St. James Cemetery (Toronto)

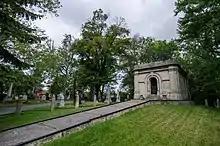
Mausoleum of James Austin, founder of The Dominion Bank (predecessor of TD Bank).

The cemetery opened in July 1844 for the burial of people professing the Anglican faith. At that time, most of the city's population of 18,000 lived south of Queen Street West, and the cemetery's location was regarded during that era as being outside the city limits. The cemetery was necessary because the burial ground around the cathedral itself, in use since 1797, was out of room.